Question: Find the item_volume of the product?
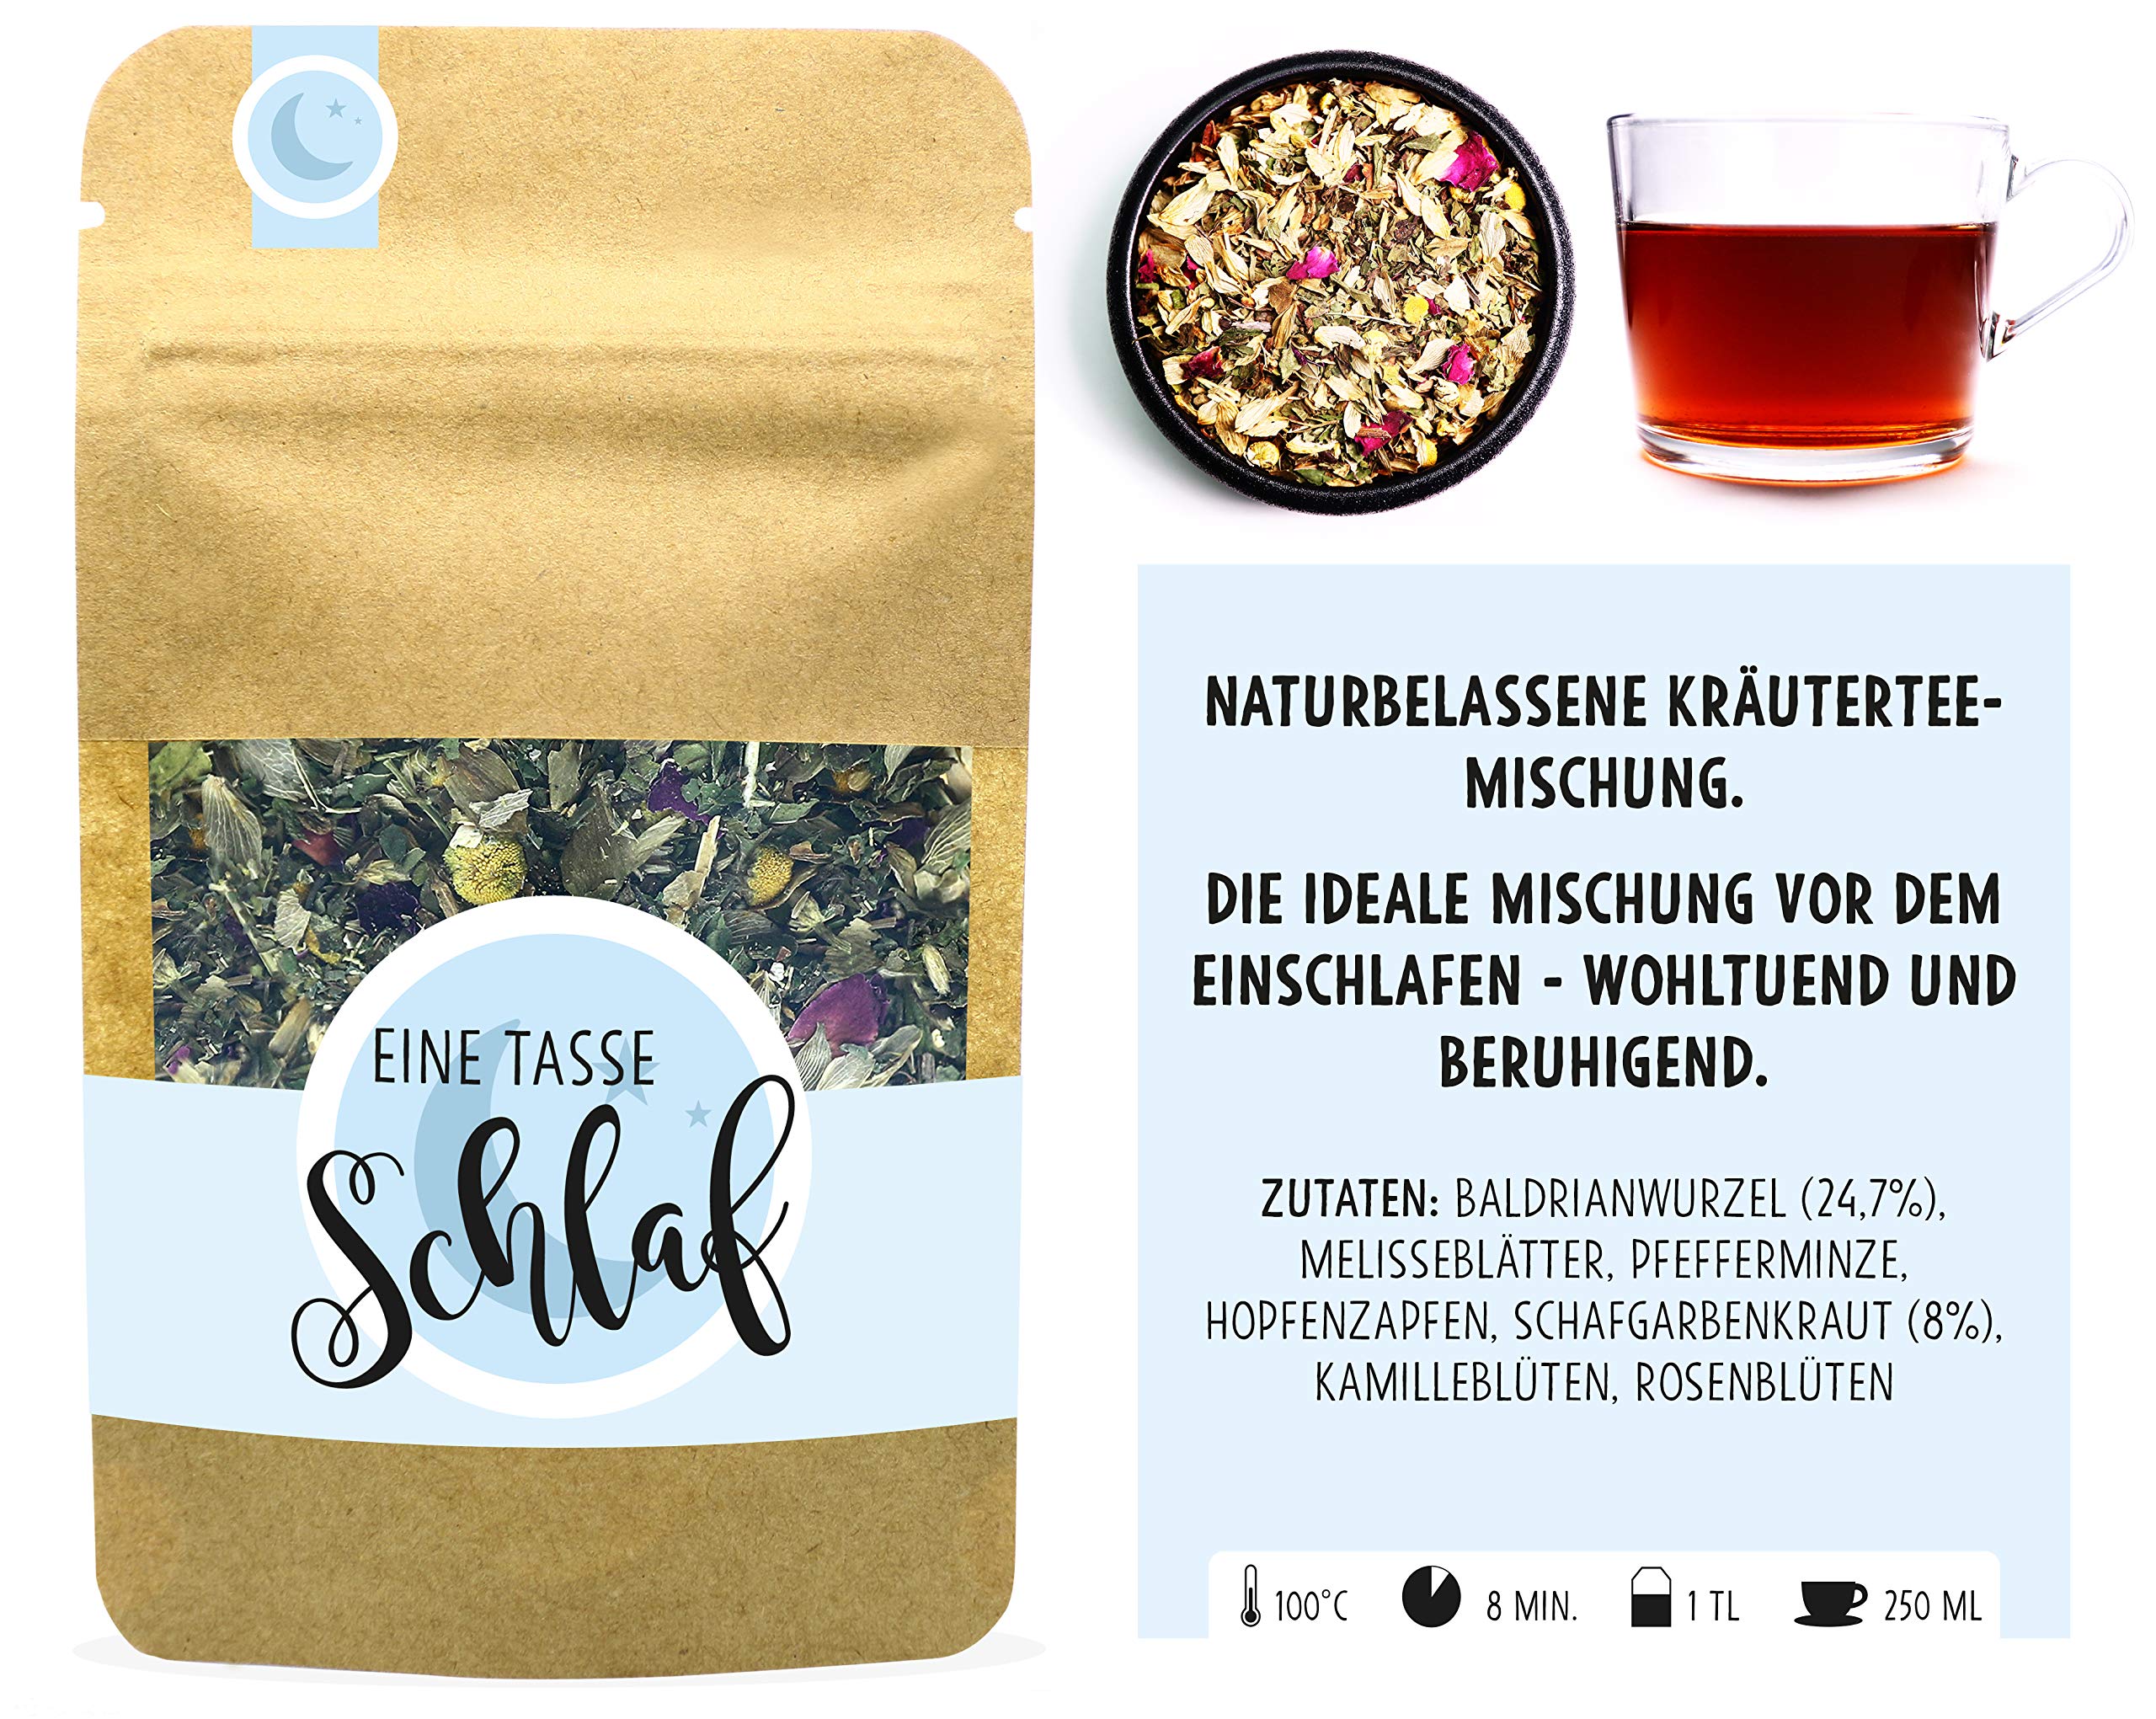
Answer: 250.0 millilitre